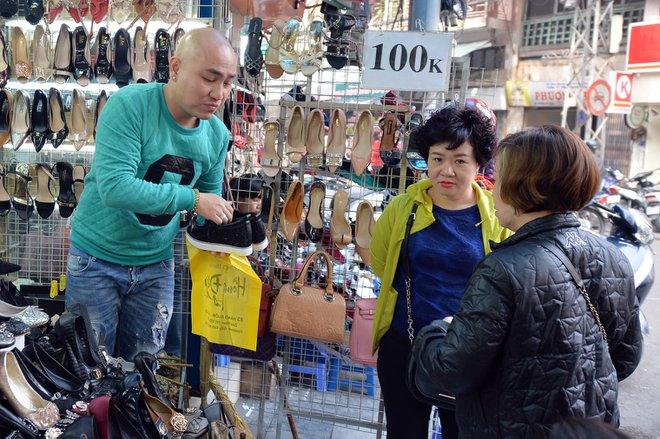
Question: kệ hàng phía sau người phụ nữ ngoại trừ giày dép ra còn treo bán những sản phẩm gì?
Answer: túi xách